Mario Götze

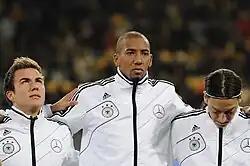
Götze lining up for Germany with Jérôme Boateng (centre) and Mesut Özil (right) in 2011

After ascending through several youth teams, Götze was called up for his first senior match for Germany against Sweden, on 17 November 2010. He made his debut that day, coming on in the 78th minute in a goalless draw, substituting for his Dortmund teammate Kevin Großkreutz and becoming the youngest German international since Uwe Seeler. Götze and André Schürrle, who came on simultaneously, are the first two German players to be born in reunified Germany. He made his second appearance for the national team in a friendly match against Italy on 9 February 2011.